Torsten Schmitz

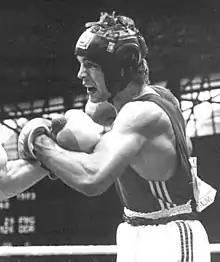
Schmitz in 1989

Torsten Schmitz (born 26 August 1964 in Crivitz) is a retired German boxer in the Light Middleweight class. He represented East Germany at the 1988 Summer Olympics.